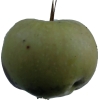
Label: Apple 12